Gene Roddenberry

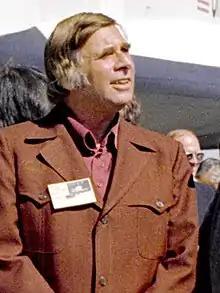
Roddenberry with Space Shuttle "Enterprise" in Palmdale, California, 1976

Eugene Wesley Roddenberry Sr. (August 19, 1921 – October 24, 1991) was an American television screenwriter and producer who created the science fiction series and fictional universe "Star Trek." Born in El Paso, Texas, Roddenberry grew up in Los Angeles, where his father was a police officer. Roddenberry flew 89 combat missions in the Army Air Forces during World War II and worked as a commercial pilot after the war. Later, he joined the Los Angeles Police Department and began to write for television.